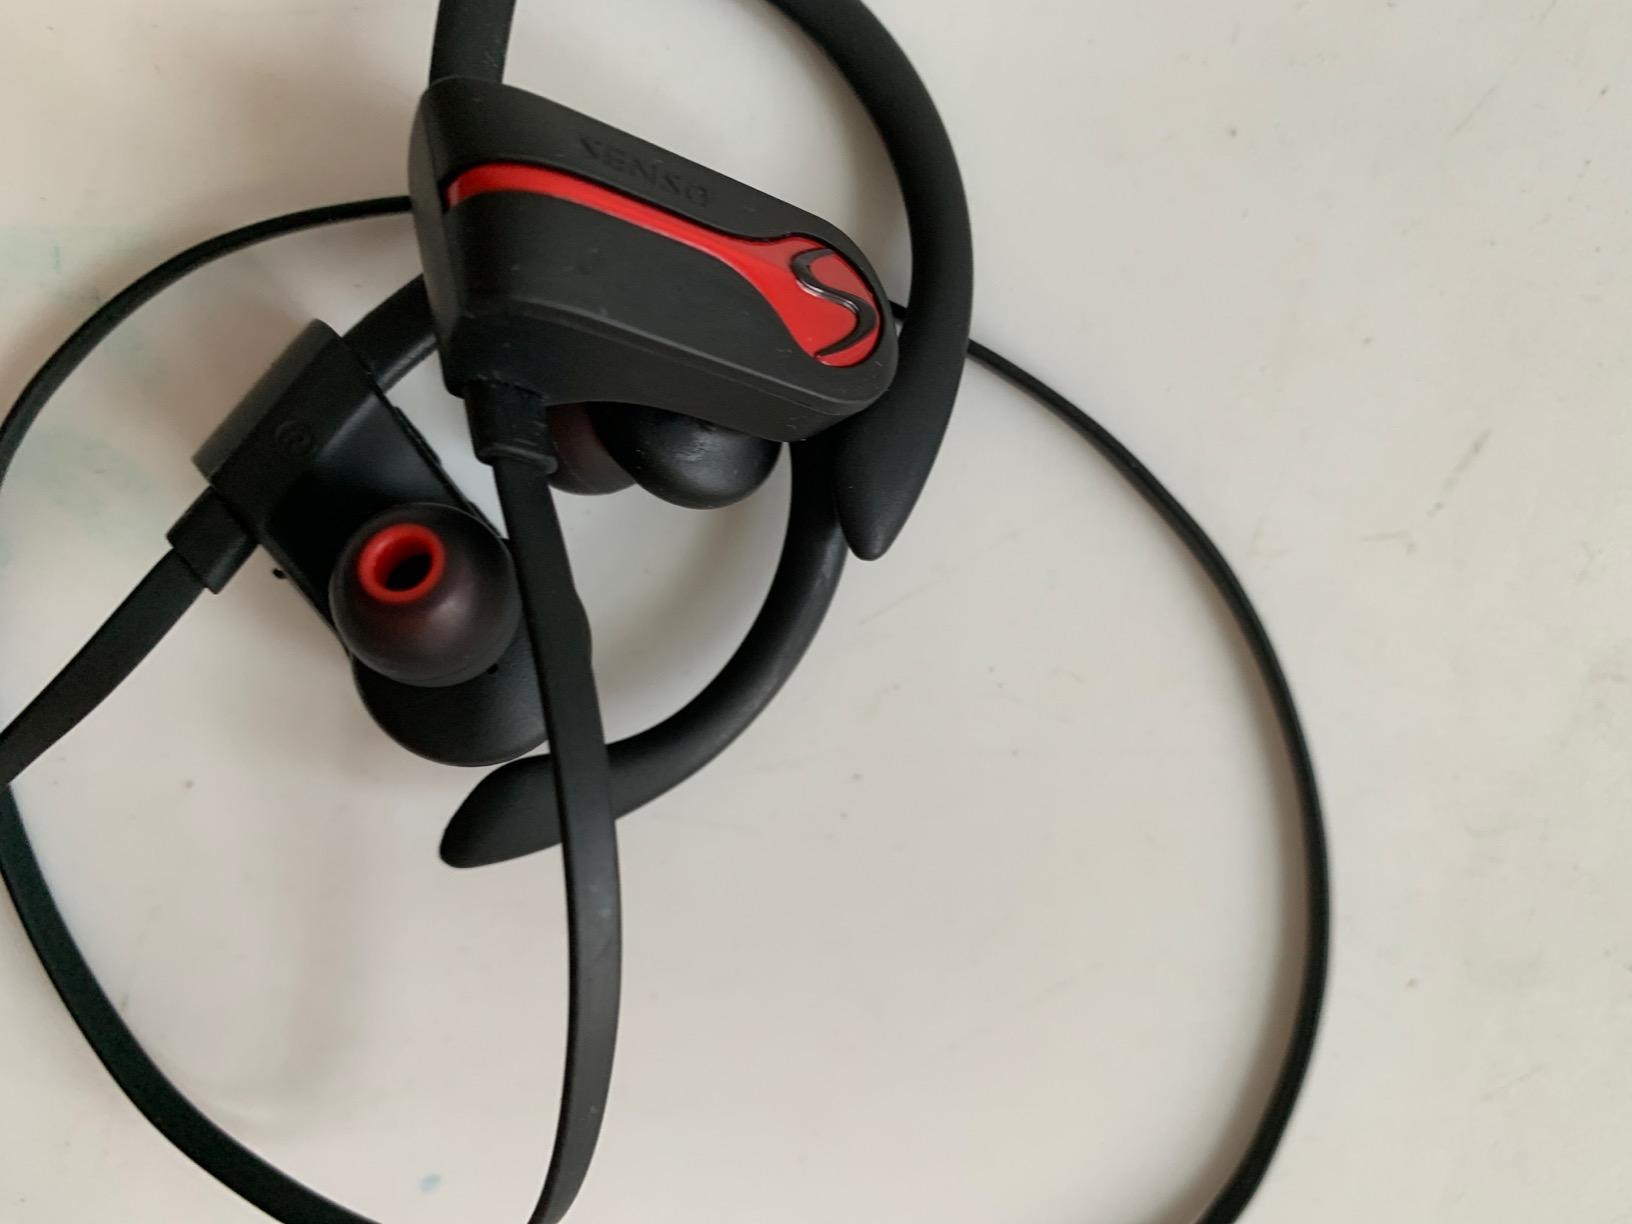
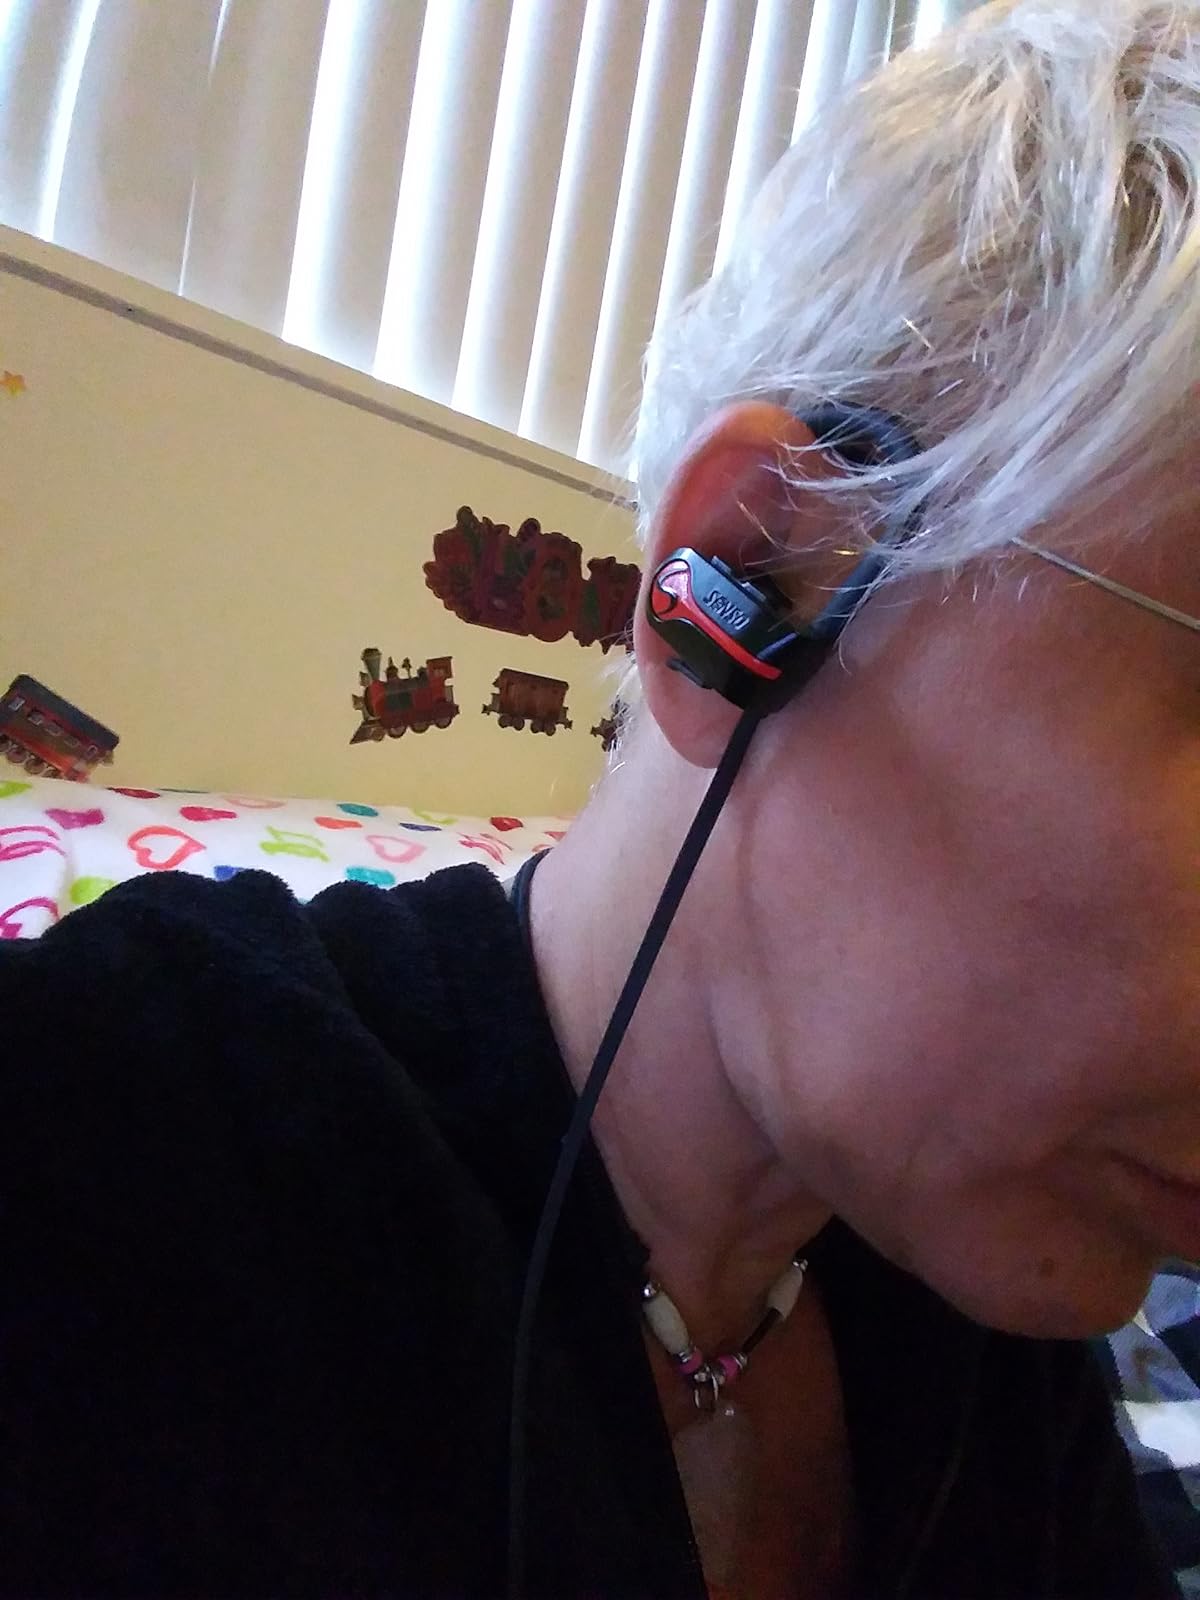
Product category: earbuds
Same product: yes